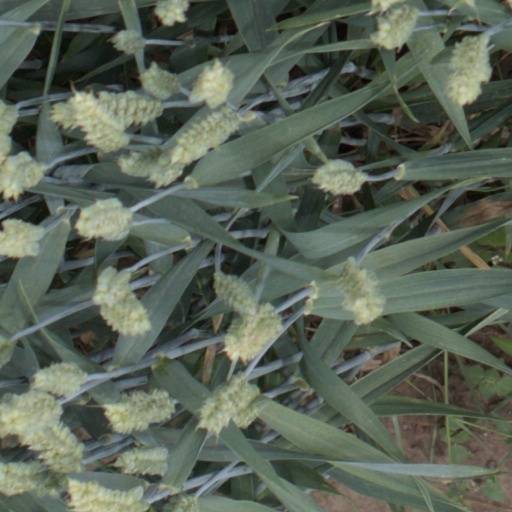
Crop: wheat